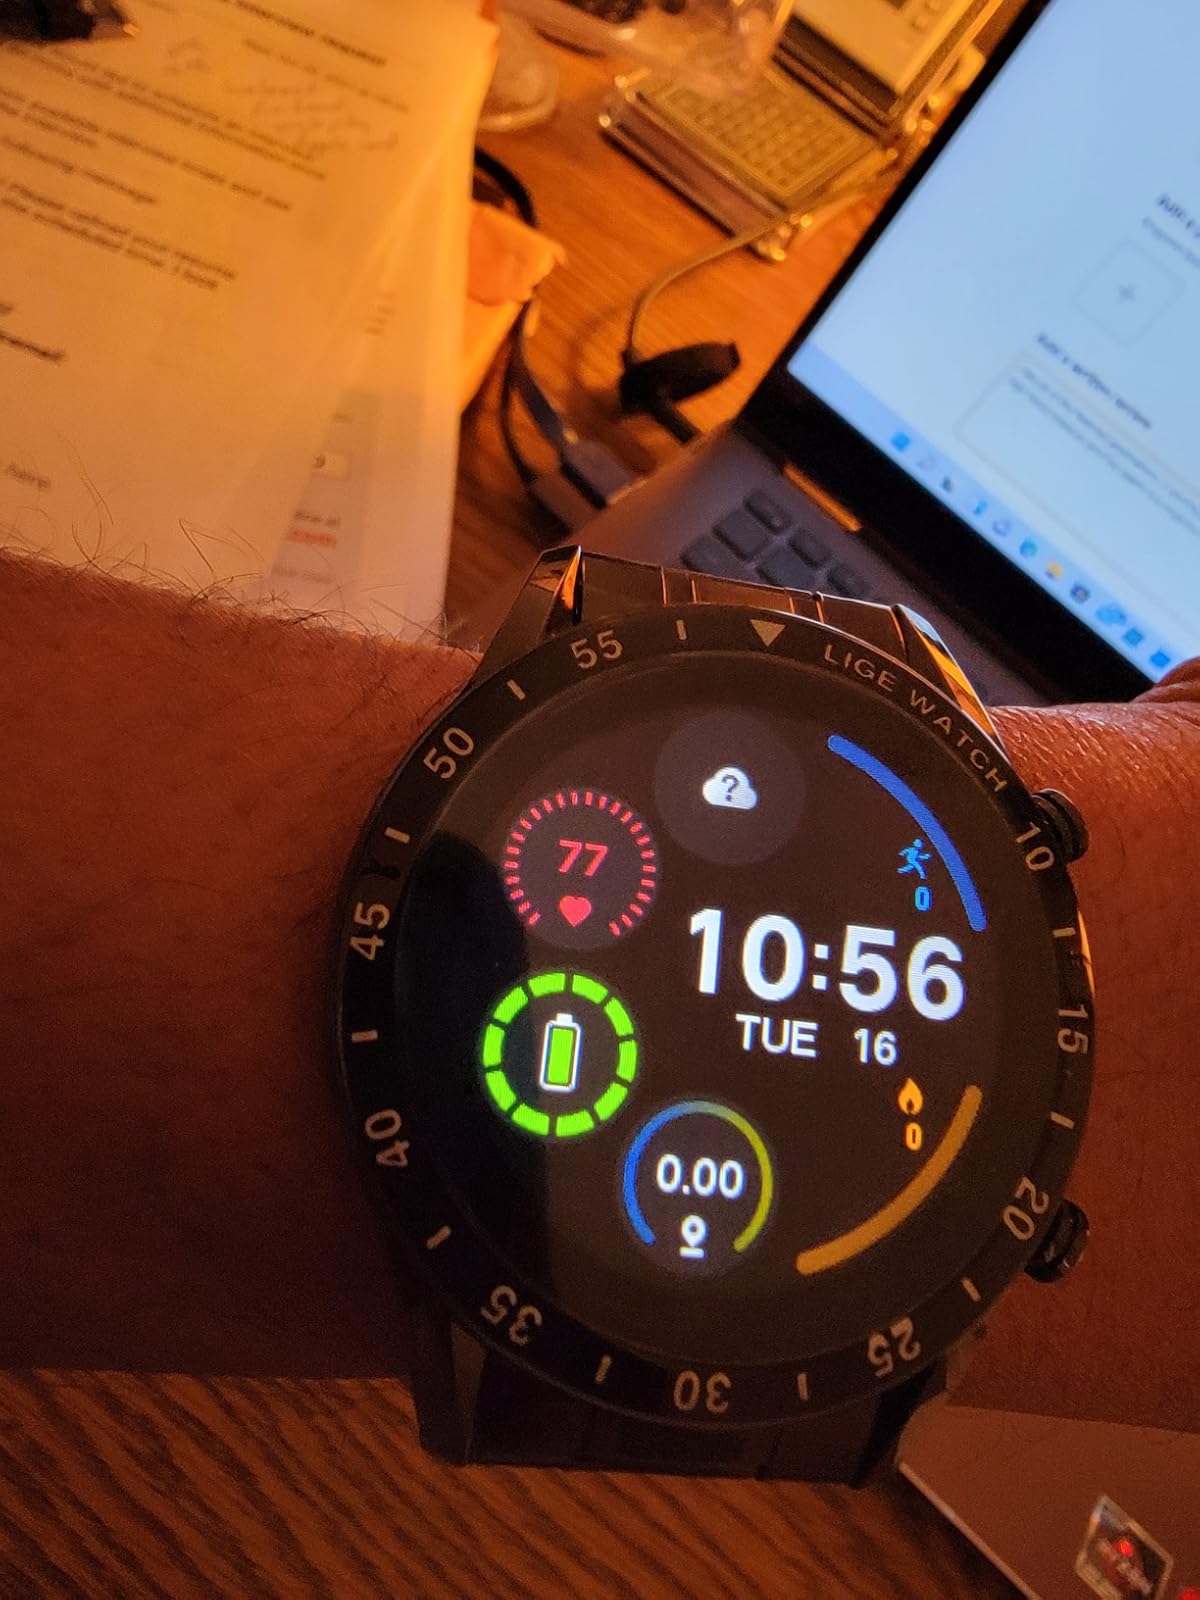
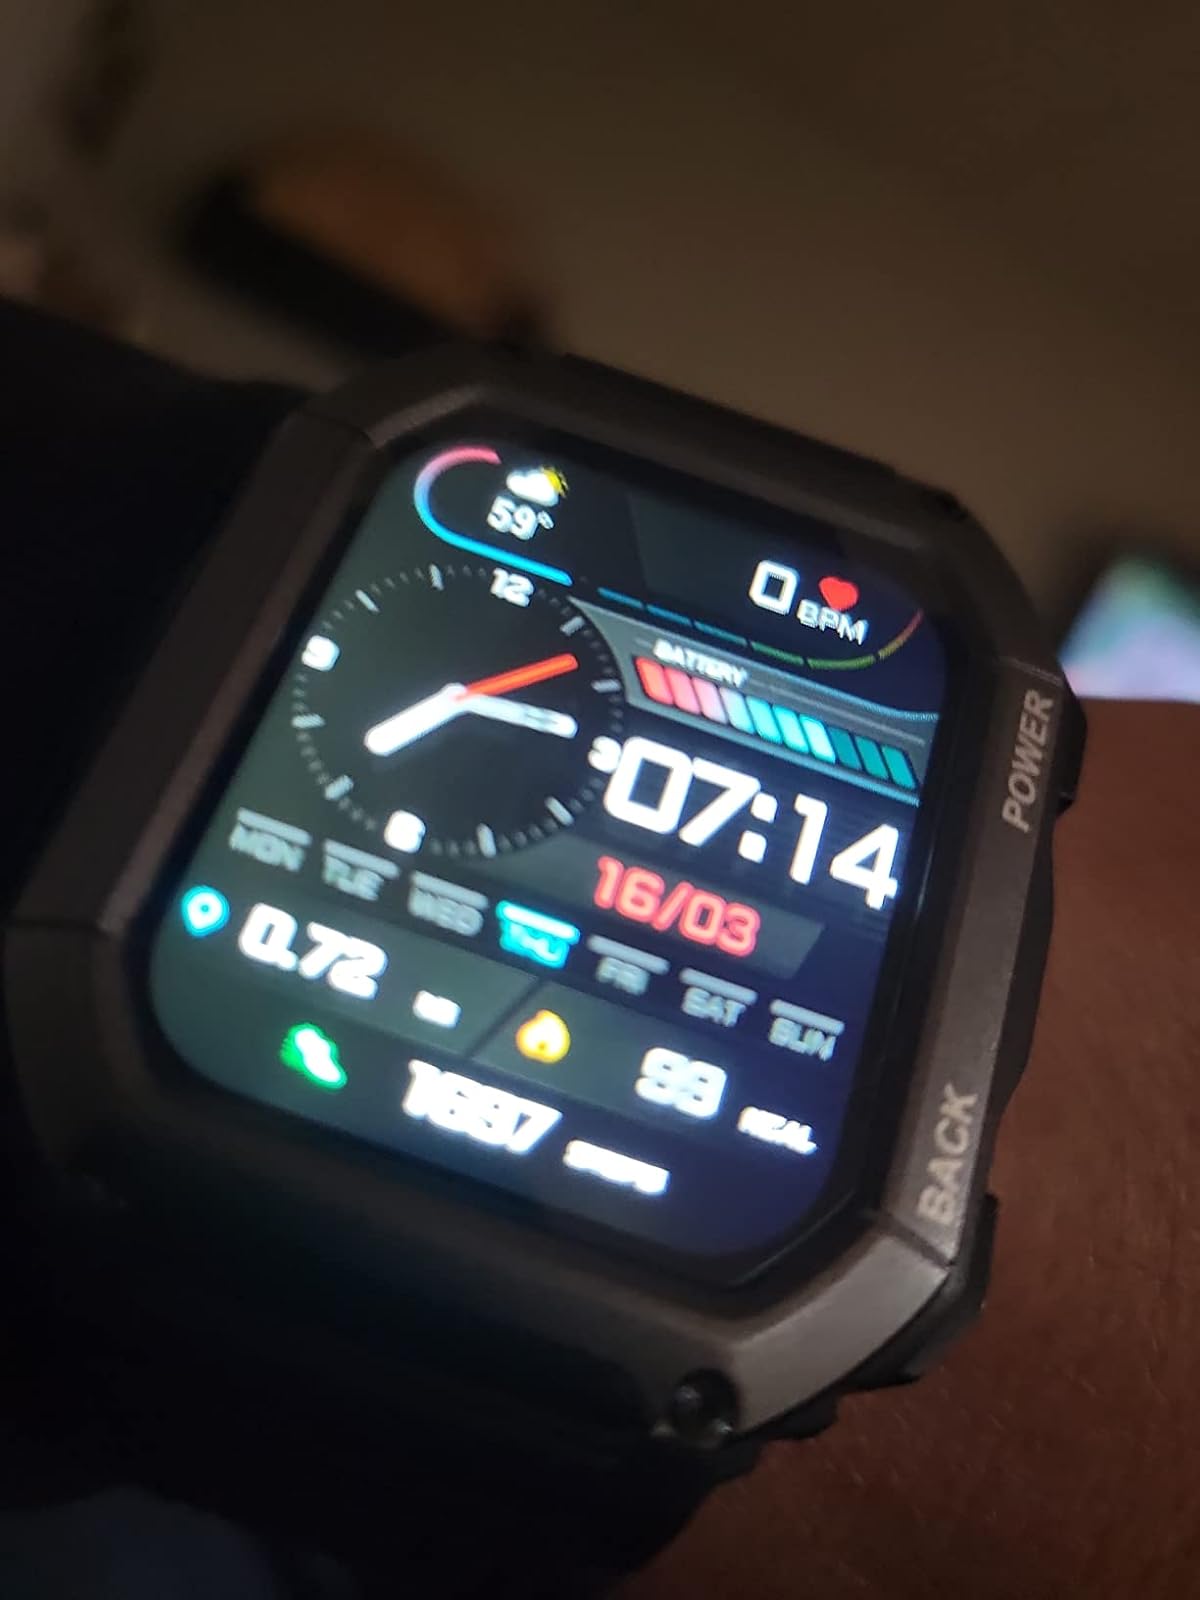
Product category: smartwatch
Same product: no